Newmarket, Ontario

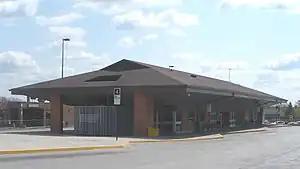
GO Transit bus station in Newmarket

For over 100 years, the town's downtown area, centred around Main Street, has acted as a hub of commerce and cultural activity. This area contains numerous early 19th century buildings worthy of preservation, and in October 2013, this area was recognized as a Provincial Heritage Conservation District. This status serves to protect and officially recognize many of the heritage sites and buildings along this historic thoroughfare and its many side streets.